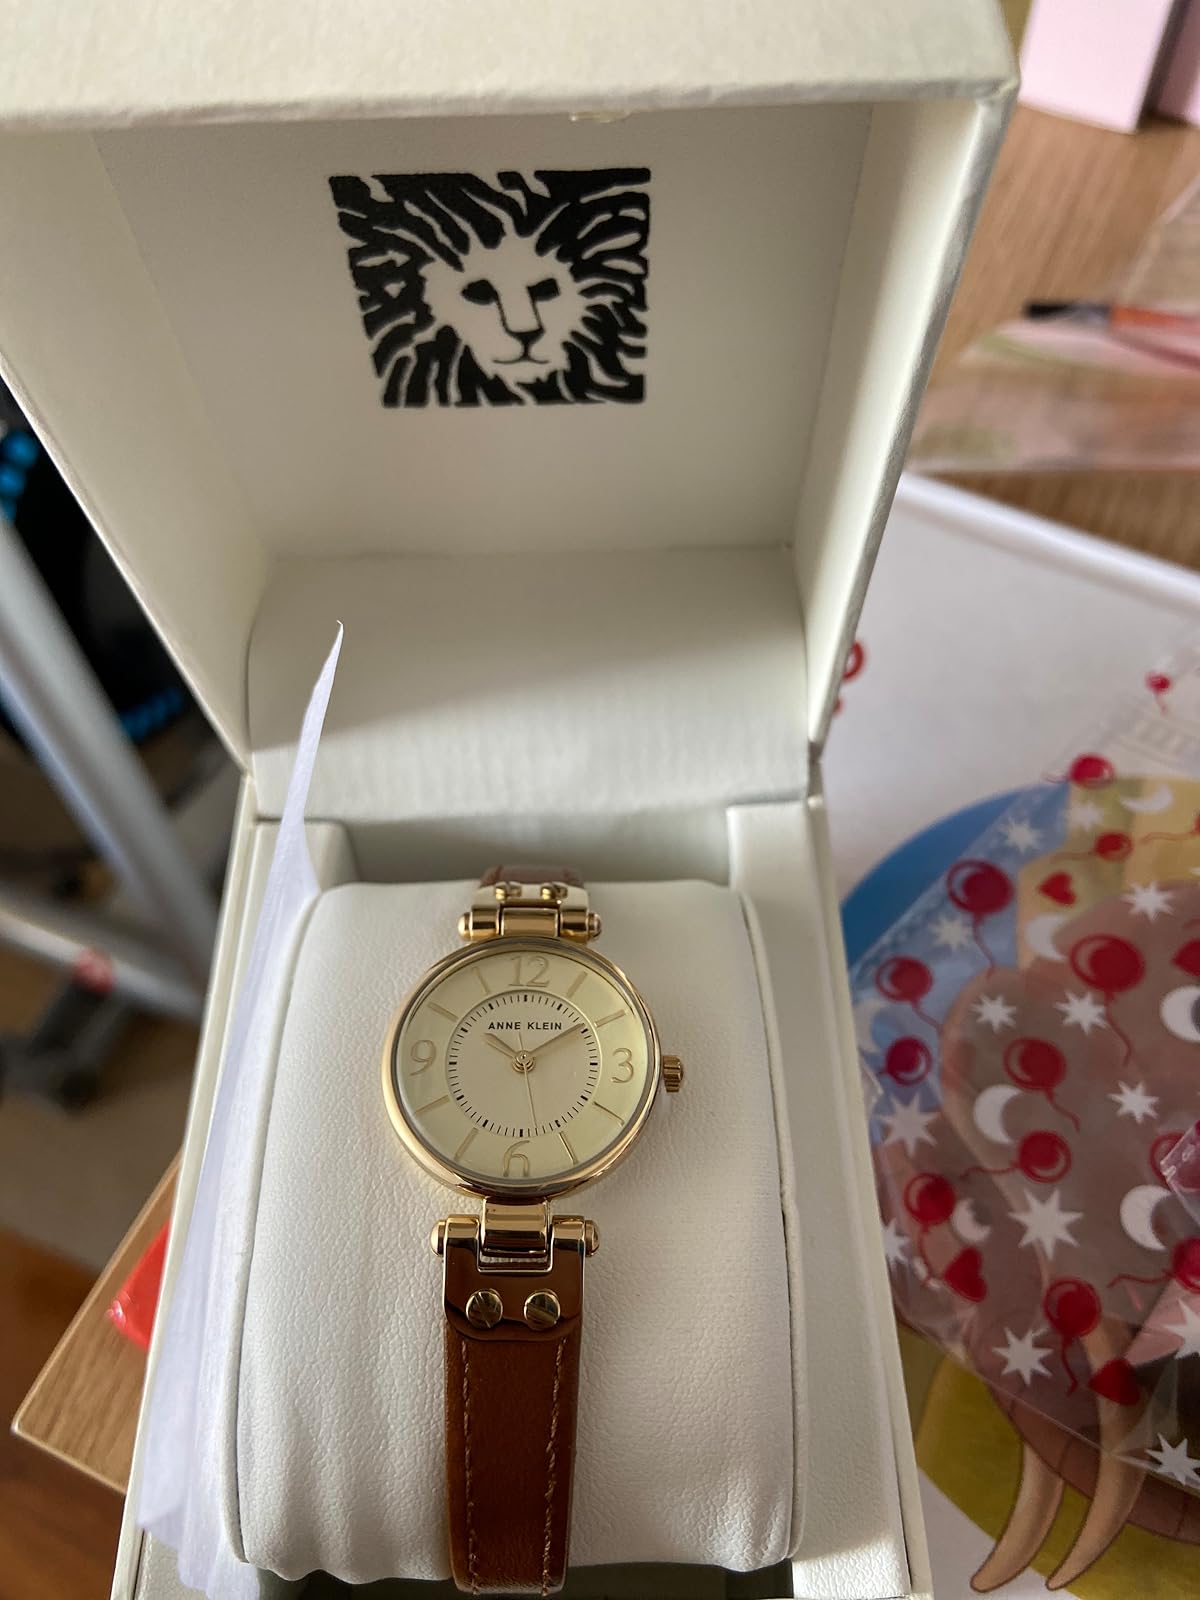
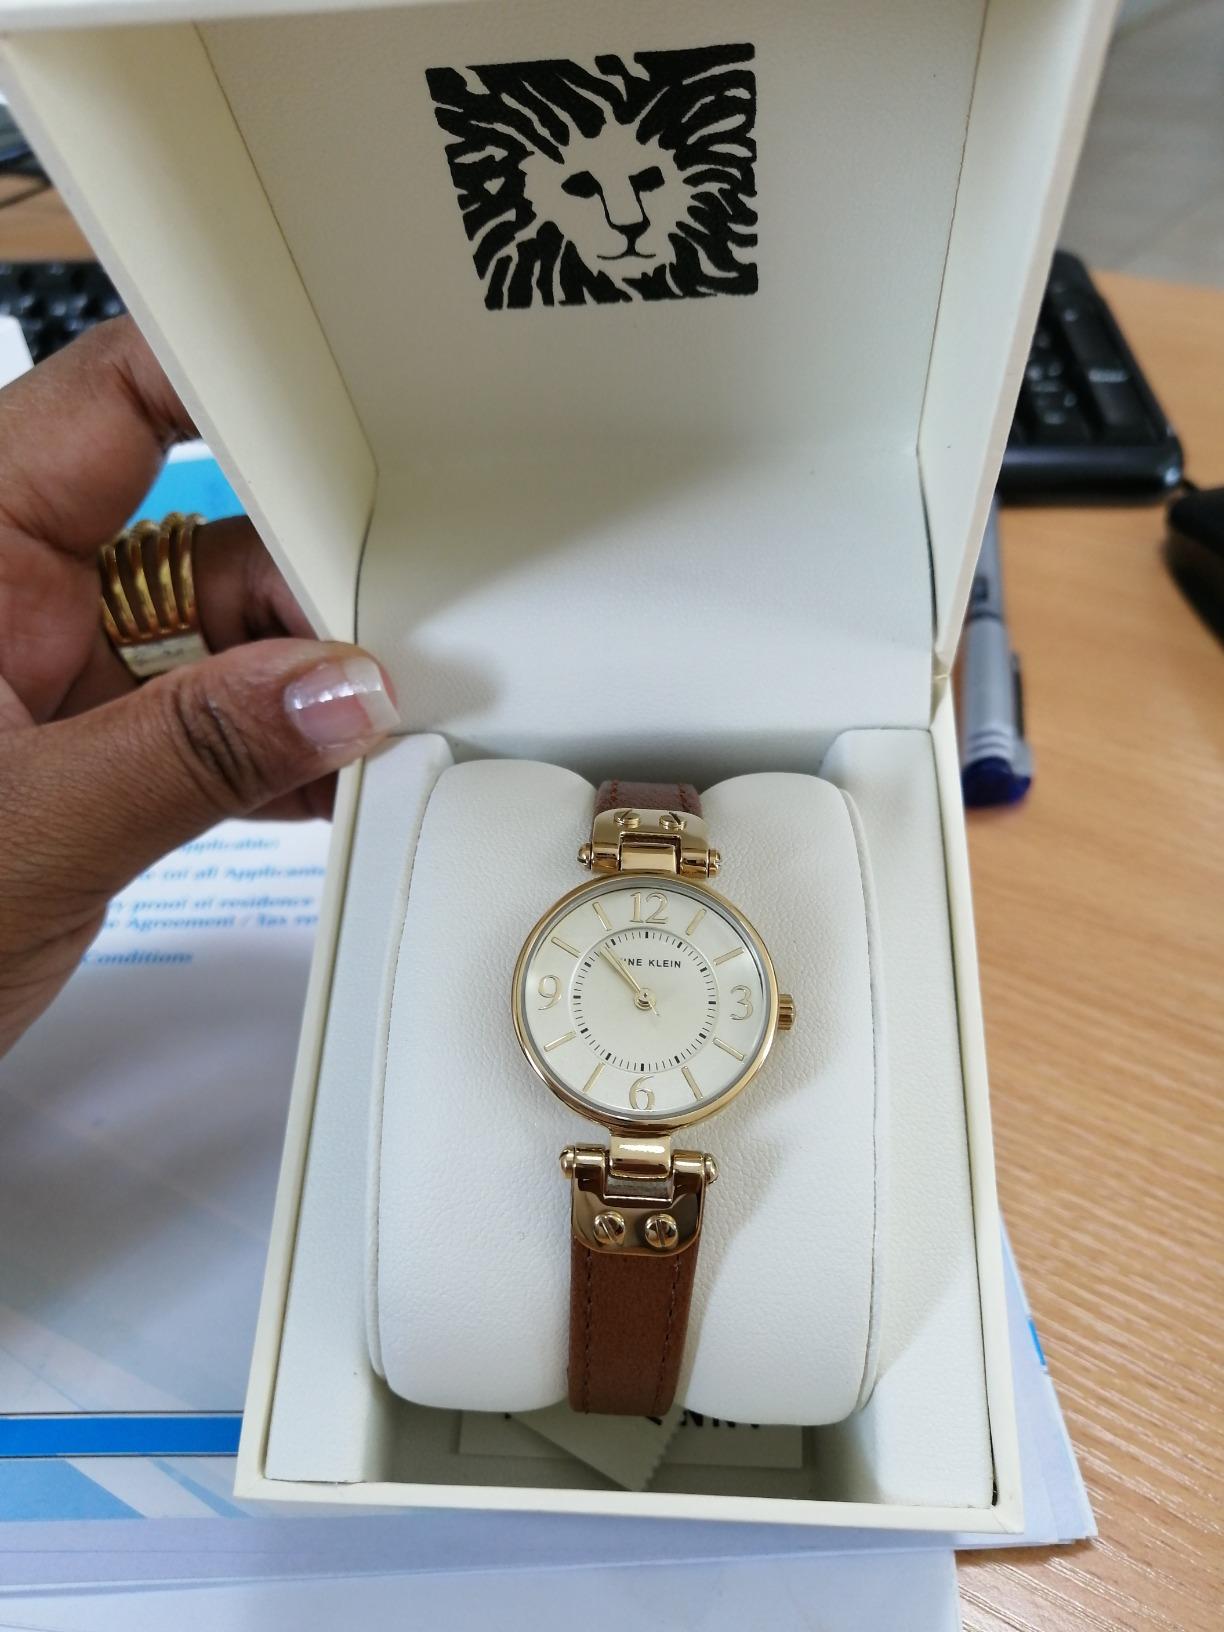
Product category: accessories_watch
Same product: yes